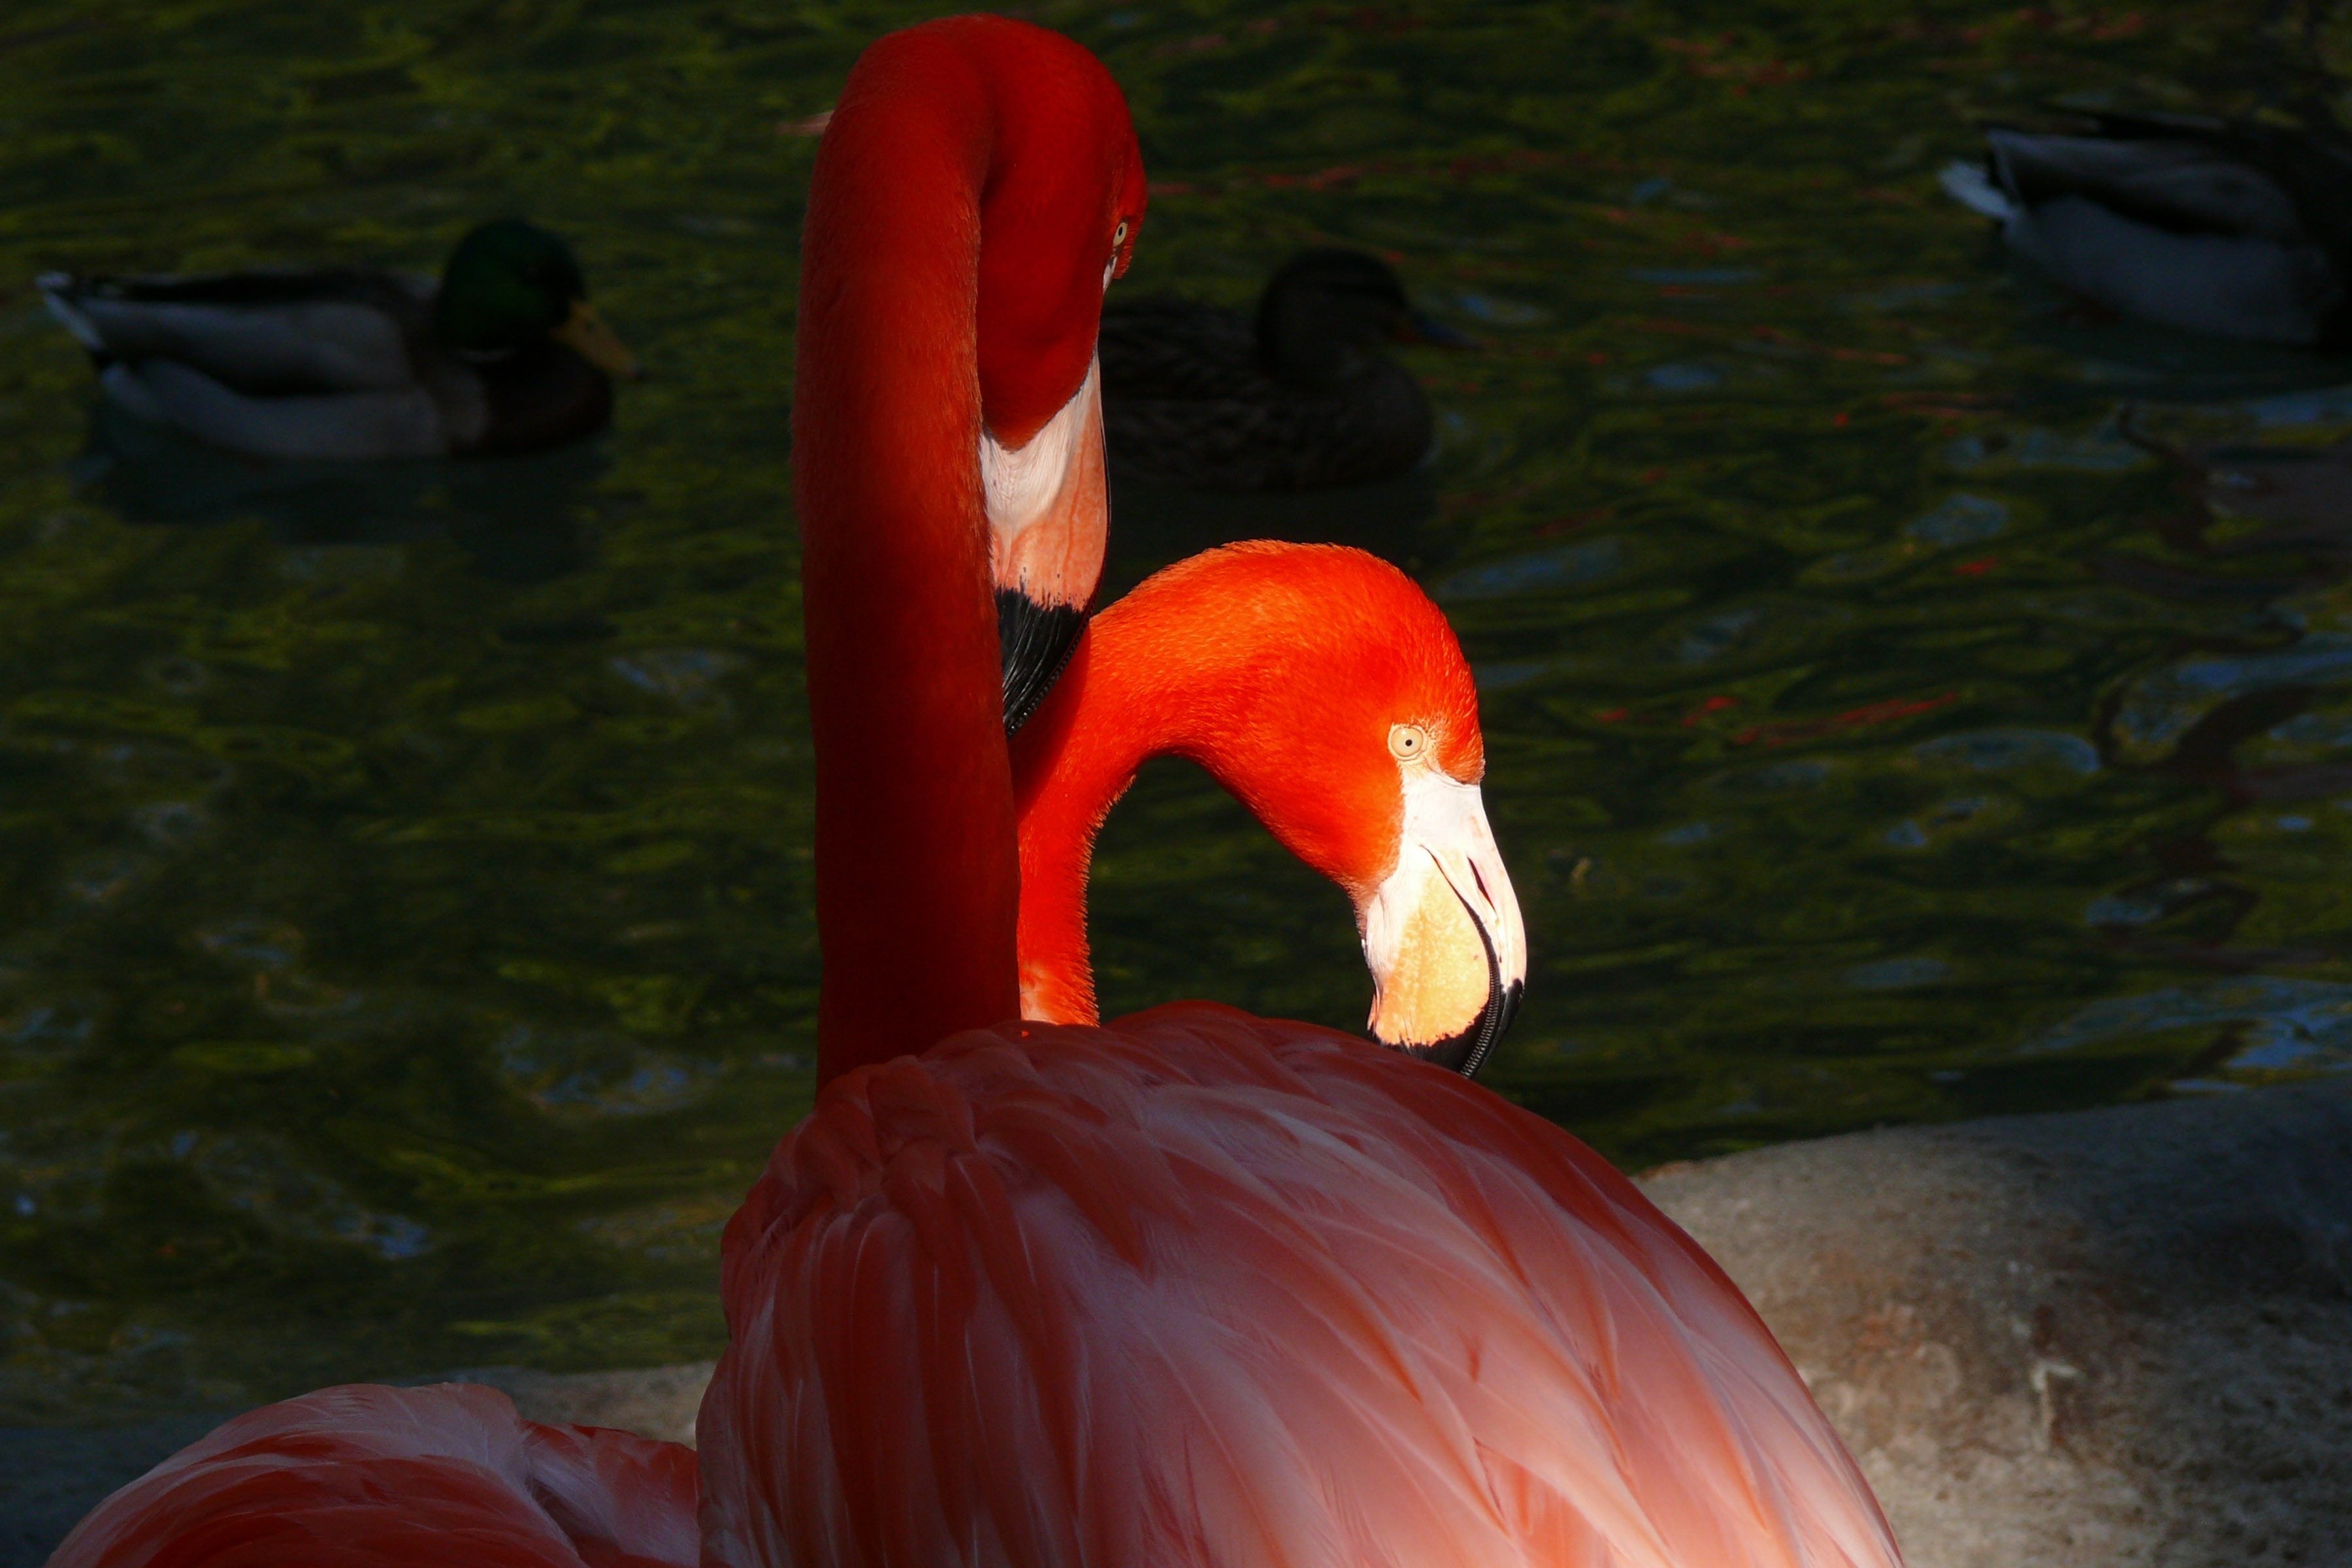
bird, zoo, red, beak, fauna, flaming, birds, flamingo, animals, vertebrate, water bird, san diego